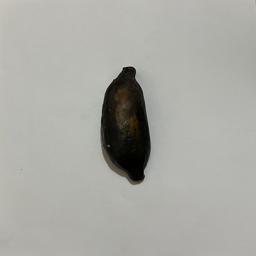
Ripeness: Overripe